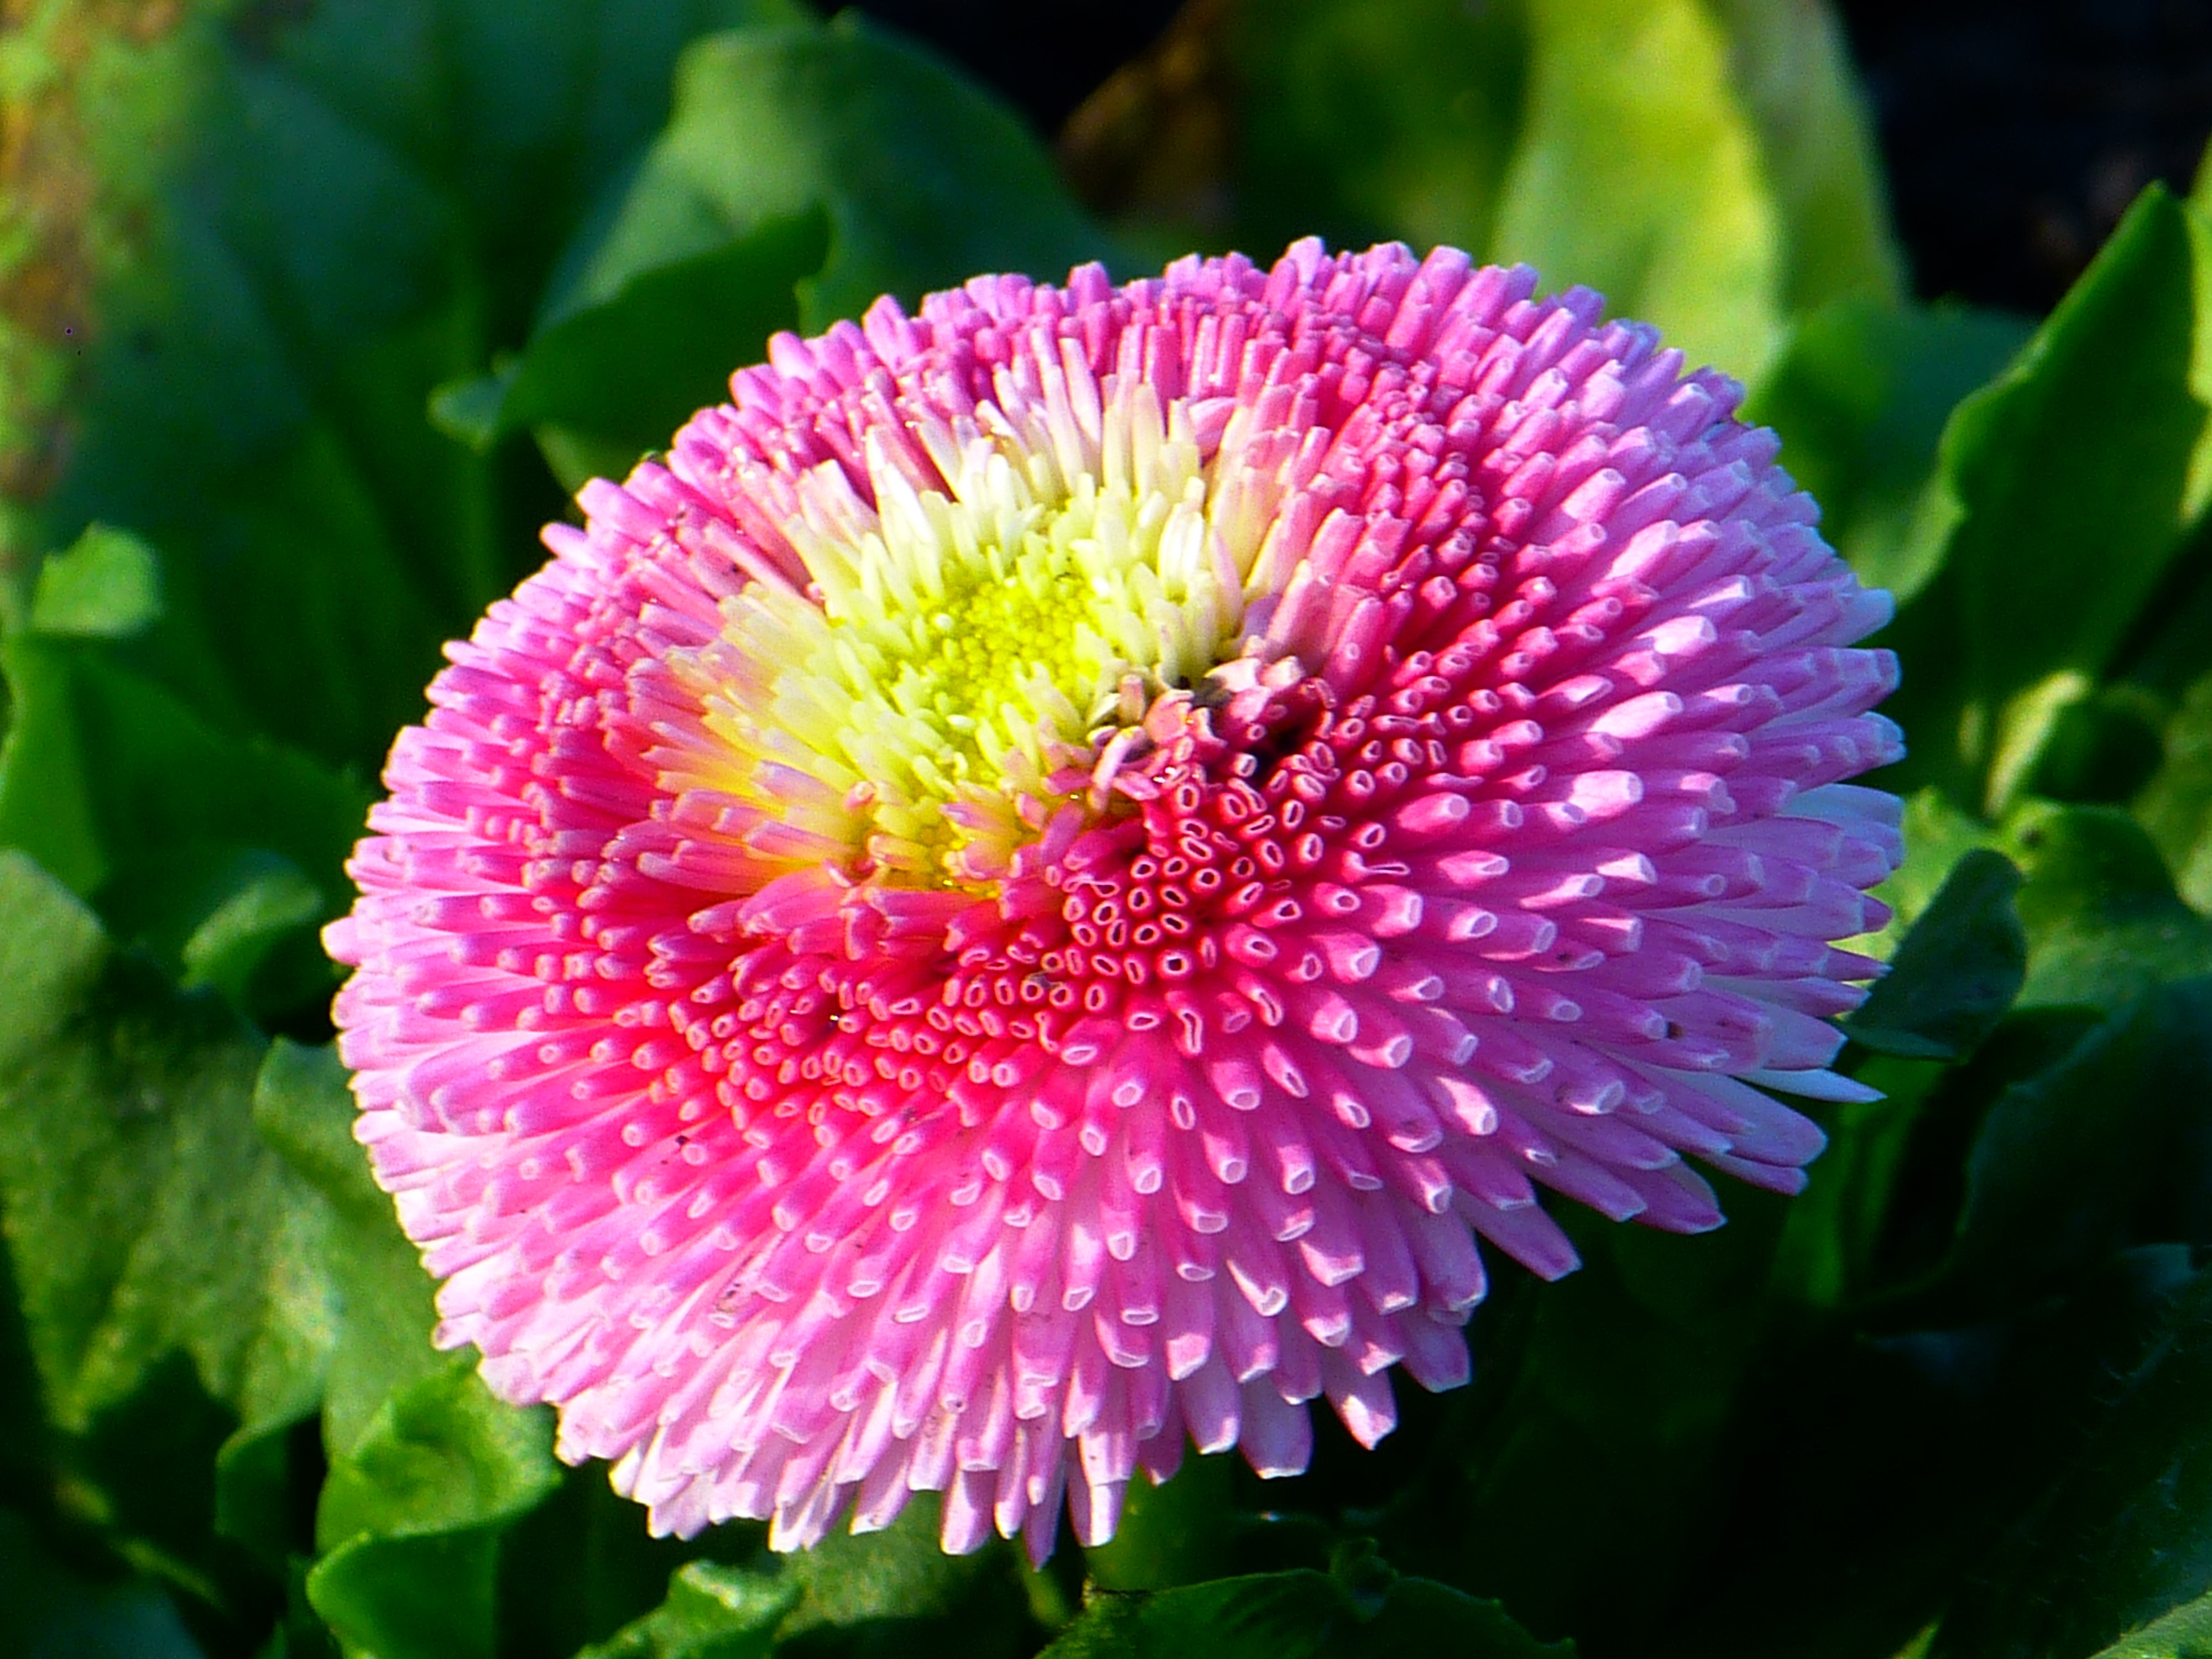
blossom, plant, white, flower, petal, bloom, daisy, spring, botany, pink, flora, wildflower, composites, macro photography, cure, harbinger of spring, flowering plant, daisy family, bellis, multiannual daisy, cultivar, annual plant, land plant